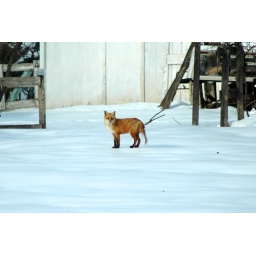
A fox that was in the field behind our house. His orange fur stood out quite nicely against the snow.